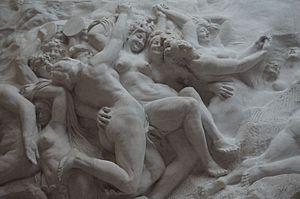
Les Passions humaines